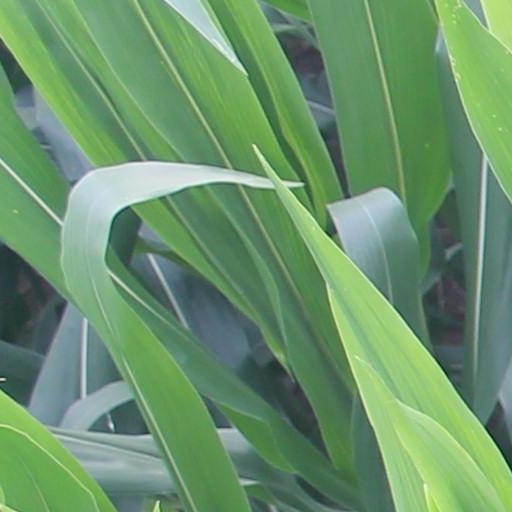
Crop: maize; corn